BŻ-1 GIL

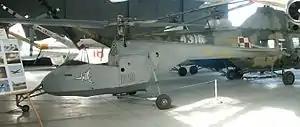
BŻ-1 Gil at the Polish Aviation Museum

The BŻ-1 GIL was the first Polish experimental helicopter, constructed in 1950. Developed by the Main Aviation Institute (Warsaw), the only constructed GIL saw service until 1960 when it was irreparably damaged and subsequently decommissioned. The prototype aircraft currently resides at the Polish Aviation Museum.